Boomerang

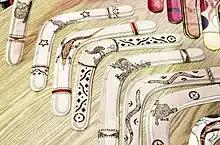
Boomerangs for sale at the 2005 Melbourne Show

No one knows for sure how the returning boomerang was invented, but some modern boomerang makers speculate that it developed from the flattened throwing stick, still used by Aboriginal Australians and other indigenous peoples around the world, including the Navajo in North America. The curving flight characteristic of returning boomerangs was probably first noticed by early hunters trying to "tune" their throwing sticks to fly straight.